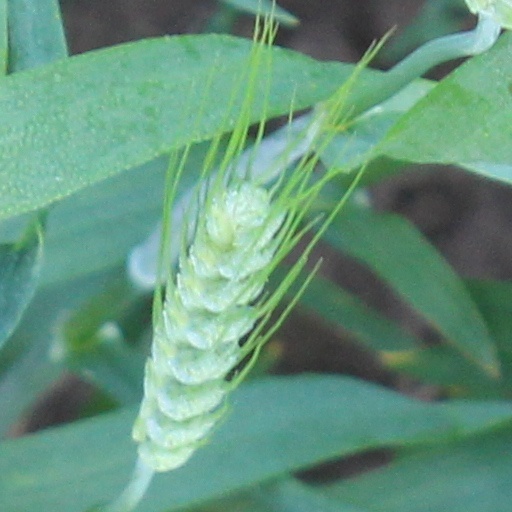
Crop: wheat